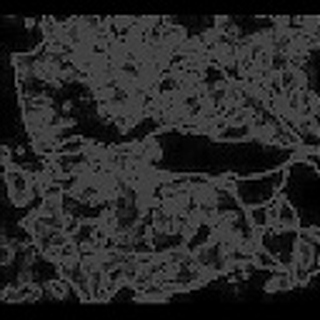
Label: cotton_bacterial_blight